Goal (ice hockey)

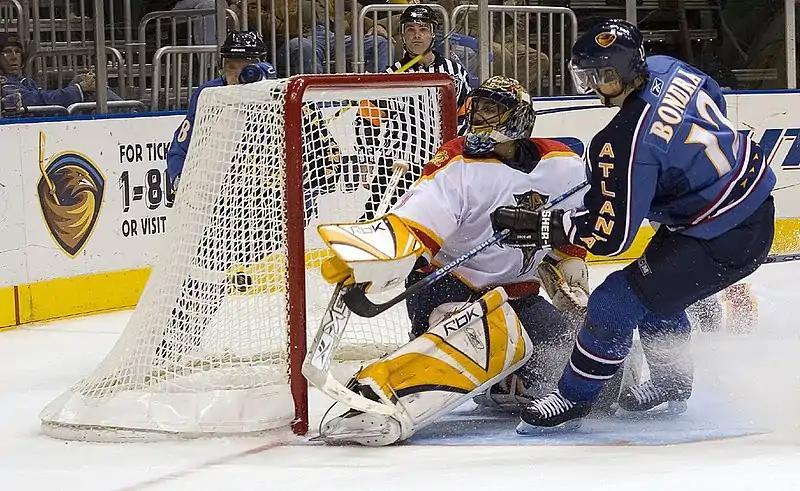
Peter Bondra, of the Atlanta Thrashers scoring a goal versus Roberto Luongo of the Florida Panthers.

In ice hockey, a goal is scored when the puck entirely crosses the goal line between the two goal posts and below the goal crossbar. A goal awards one point to the team attacking the goal scored upon, regardless of which team the player who actually deflected the puck into the goal belongs to (see also own goal). Typically, a player on the team attempting to score shoots the puck with their stick towards the goal net opening, and a player on the opposing team called a goaltender tries to block the shot to prevent a goal from being scored against their team.